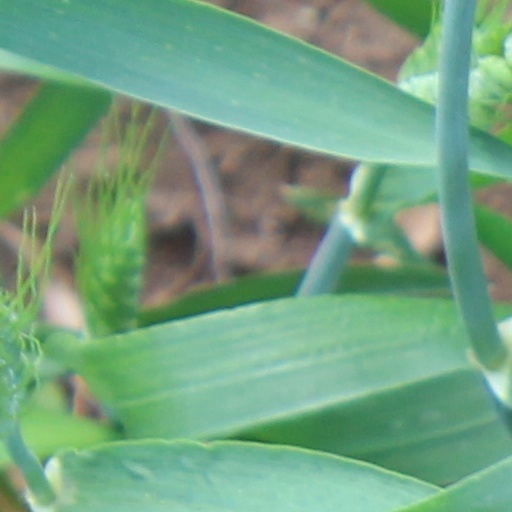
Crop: wheat